Philip Alston (counterfeiter)

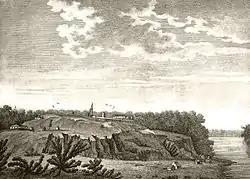
The Natchez District in British West Florida along the Mississippi River where Philip Alston and his brother, John lived from 1772 or 1773 to 1783. Fort Panmure is on the bluff of the city where the pro-American Spanish Army troops were garrisoned.

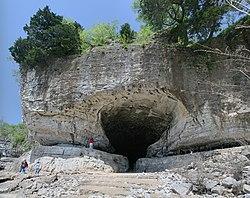
In the 1790s, Philip Alston and his criminal associate, John Duff, carried out their counterfeiting operation at Cave-in-Rock, a relatively secluded site.

Upon arriving in the Natchez District of British West Florida, in 1772 or 1773, Alston became "a prosperous land speculator and wealthy planter, and, in 1776, possessed some of the finest palatial mansions in that gay city." On April 22, 1781, under the overall leadership of John Blommart, Alston, his brother John, and other pro-British Loyalist settlers formed the "Natchez Volunteers". Along with allied Choctaw Indians, they led an uprising in 1783 against Spanish authorities, who officially took possession of British territory in this area of North America that year, under the Treaty of Paris. Soon after they captured Fort Panmure, the rebels split into pro-American and pro-British factions. Alston, his brother, and John Turner wanted to execute the Spanish garrison and raise the American flag. Led by Blommart and Thomas Hutchins, the other side won the argument and sent the garrison away.